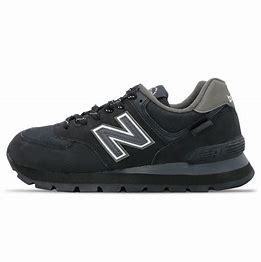
Brand: New
Model: Balance New Balance 574